Holden Commodore (VX)

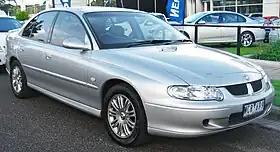
2001 Holden Commodore (VX II) Lumina sedan

The Holden Commodore (VX) is a full-size car that was produced by Holden from 2000 to 2002, and 2000 to 2003 for Statesman/Caprice (WHII) and Holden Ute (VU) models. It was the second iteration of the third generation of the Commodore. Its range included the luxury variants, Holden Berlina (VX) and Holden Calais (VX), and it formed the basis for a new generation Holden Ute (VU) coupé utility and Holden Monaro (V2) coupé.